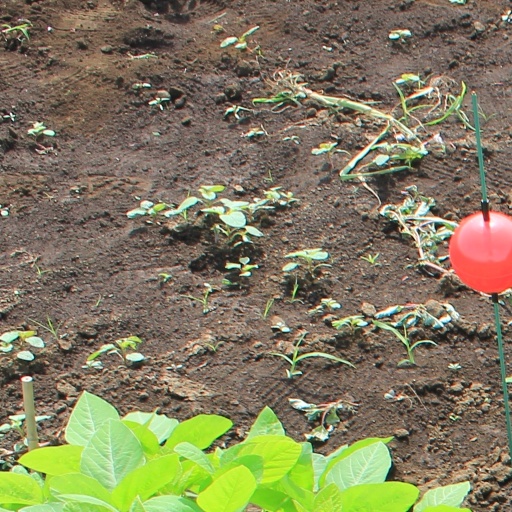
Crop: soybean